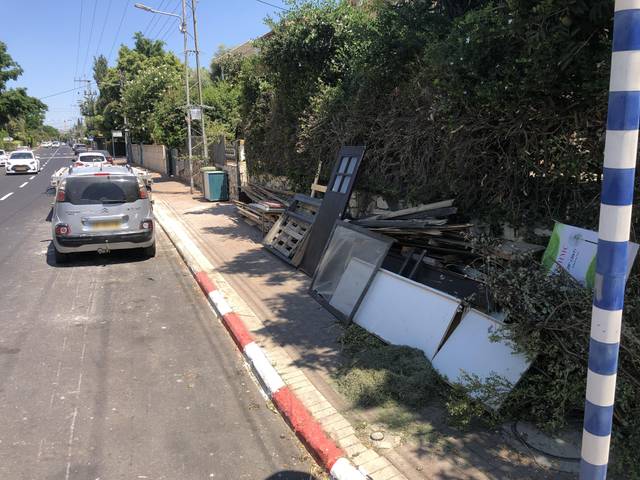
Region: Israel
Coordinates: 32.028, 34.877